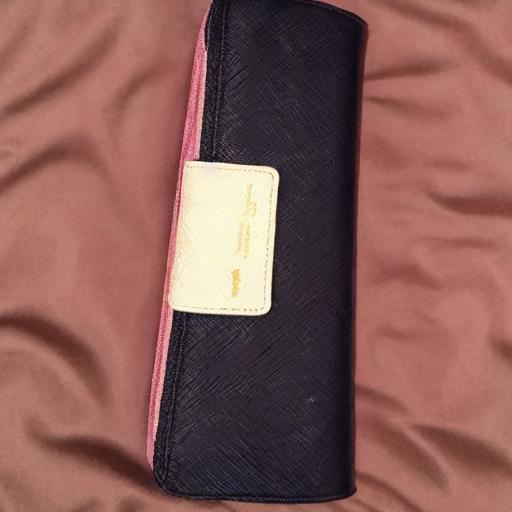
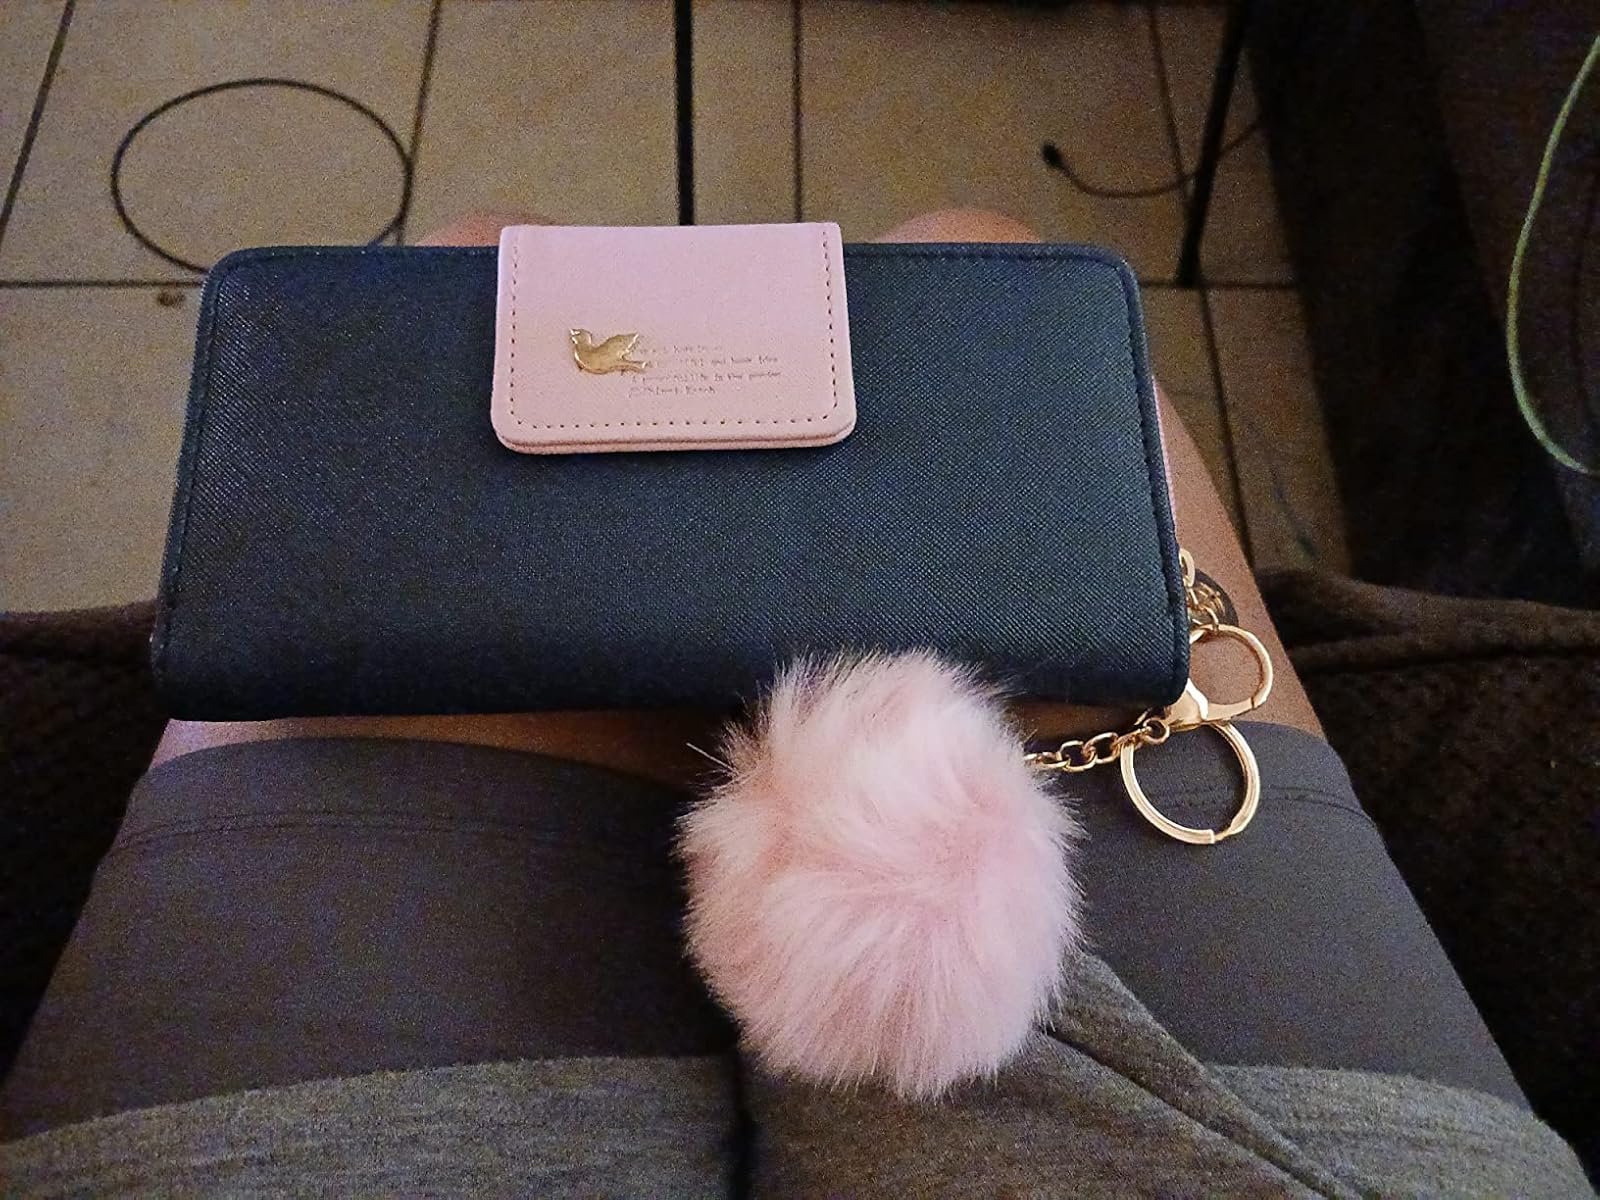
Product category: accessories_handbag
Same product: no